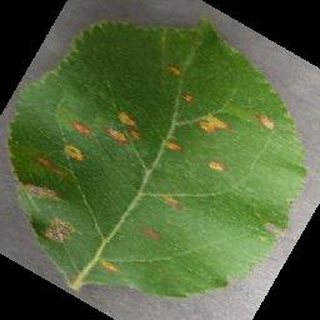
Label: apple_cedar_apple_rust